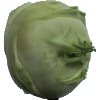
Label: kohlrabi